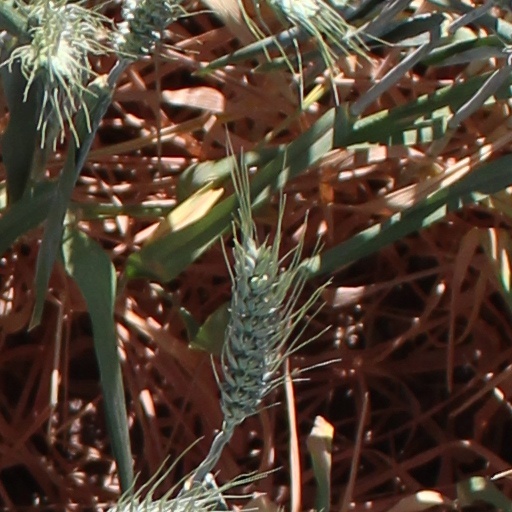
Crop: wheat